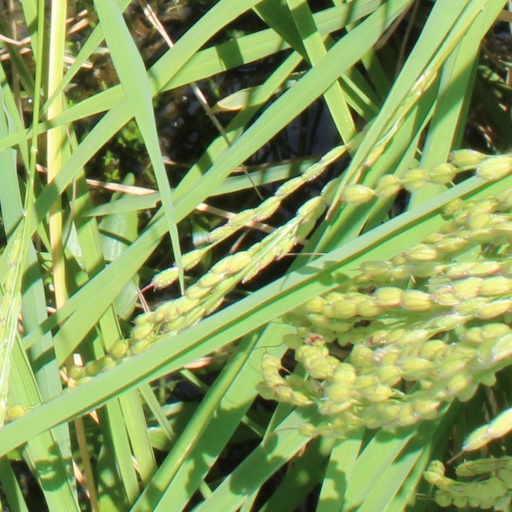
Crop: rice